Schloss vor Husum

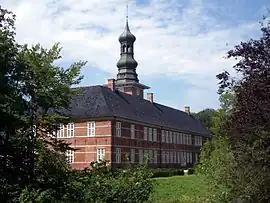
The castle in front of Husum, view of the garden-side facades of the southern side and central wings

The Castle in front of Husum (German: Schloss vor Husum), so named because it was outside the city boundary when it was built, is situated in Husum, in the district of North Frisia in the state of Schleswig-Holstein. It was initially a secondary residence of the ducal house of Schleswig-Holstein-Gottorf and served as an occasional residence for the Danish royal family during the 18th and 19th centuries. It also accommodated administrative offices, which gradually expanded and after 1864 occupied most of the building. The offices remained until the 20th century, and the castle came to be known as the "royal palace".